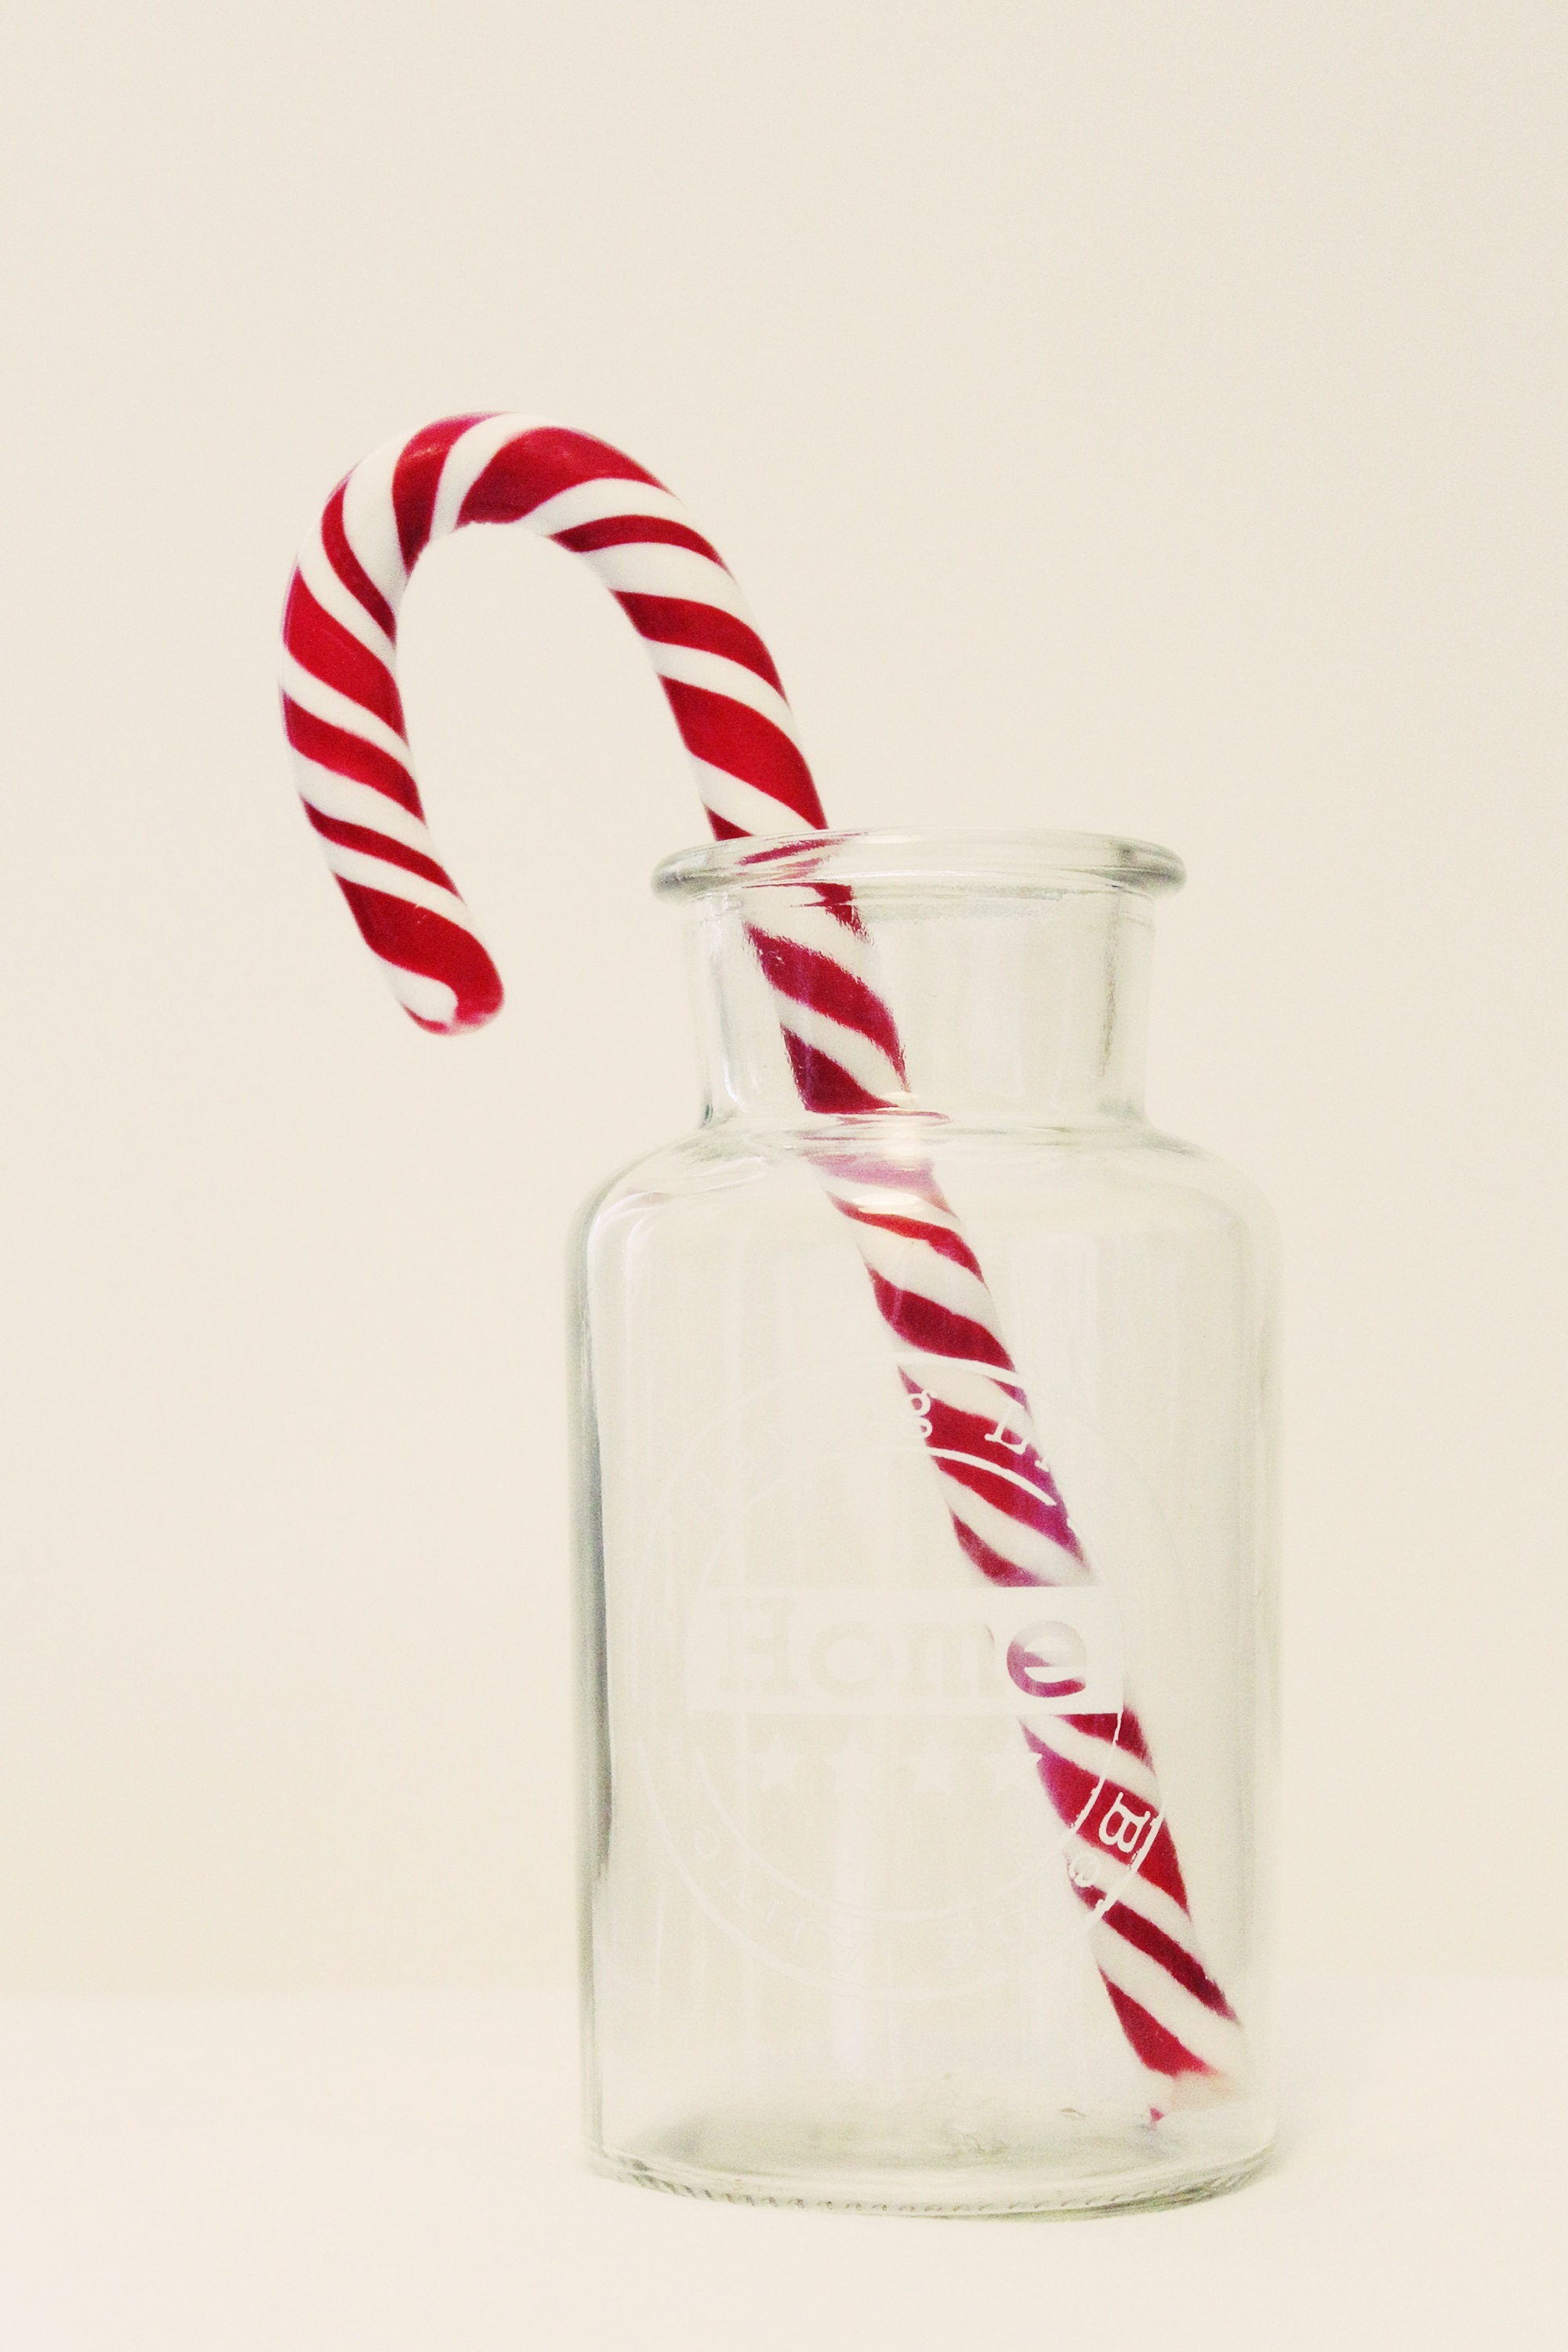
sweet, glass, red, symbol, bottle, christmas, delicious, tableware, striped, wine bottle, brand, christmas time, sugar, candy, candy cane, sweetness, treat, confectionery, nibble, drinkware